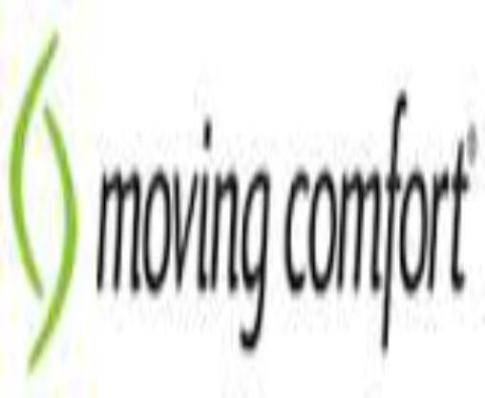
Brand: moving comfort-2
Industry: Clothes